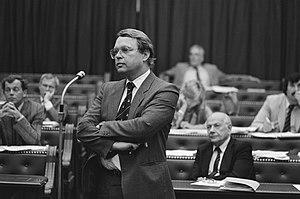
Klaas George de Vries, né le 28 avril 1943 à Hoensbroek, est un homme politique néerlandais membre du Parti travailliste.